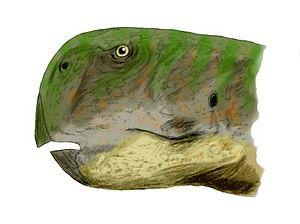
La formation de Jiufotang est une formation géologique d'âge Crétacé inférieur qui affleure dans la province de Liaoning, située dans le nord-est de la Chine.